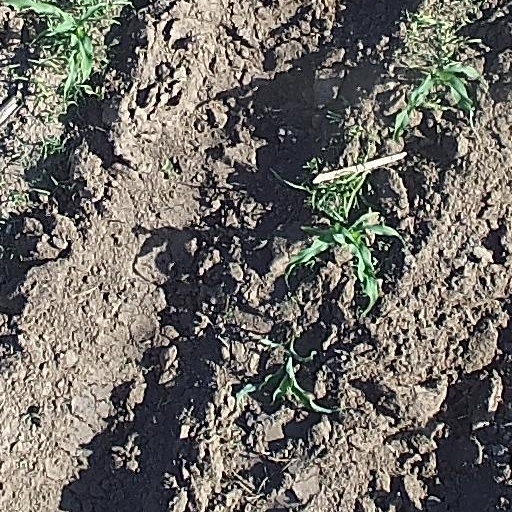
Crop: maize; corn